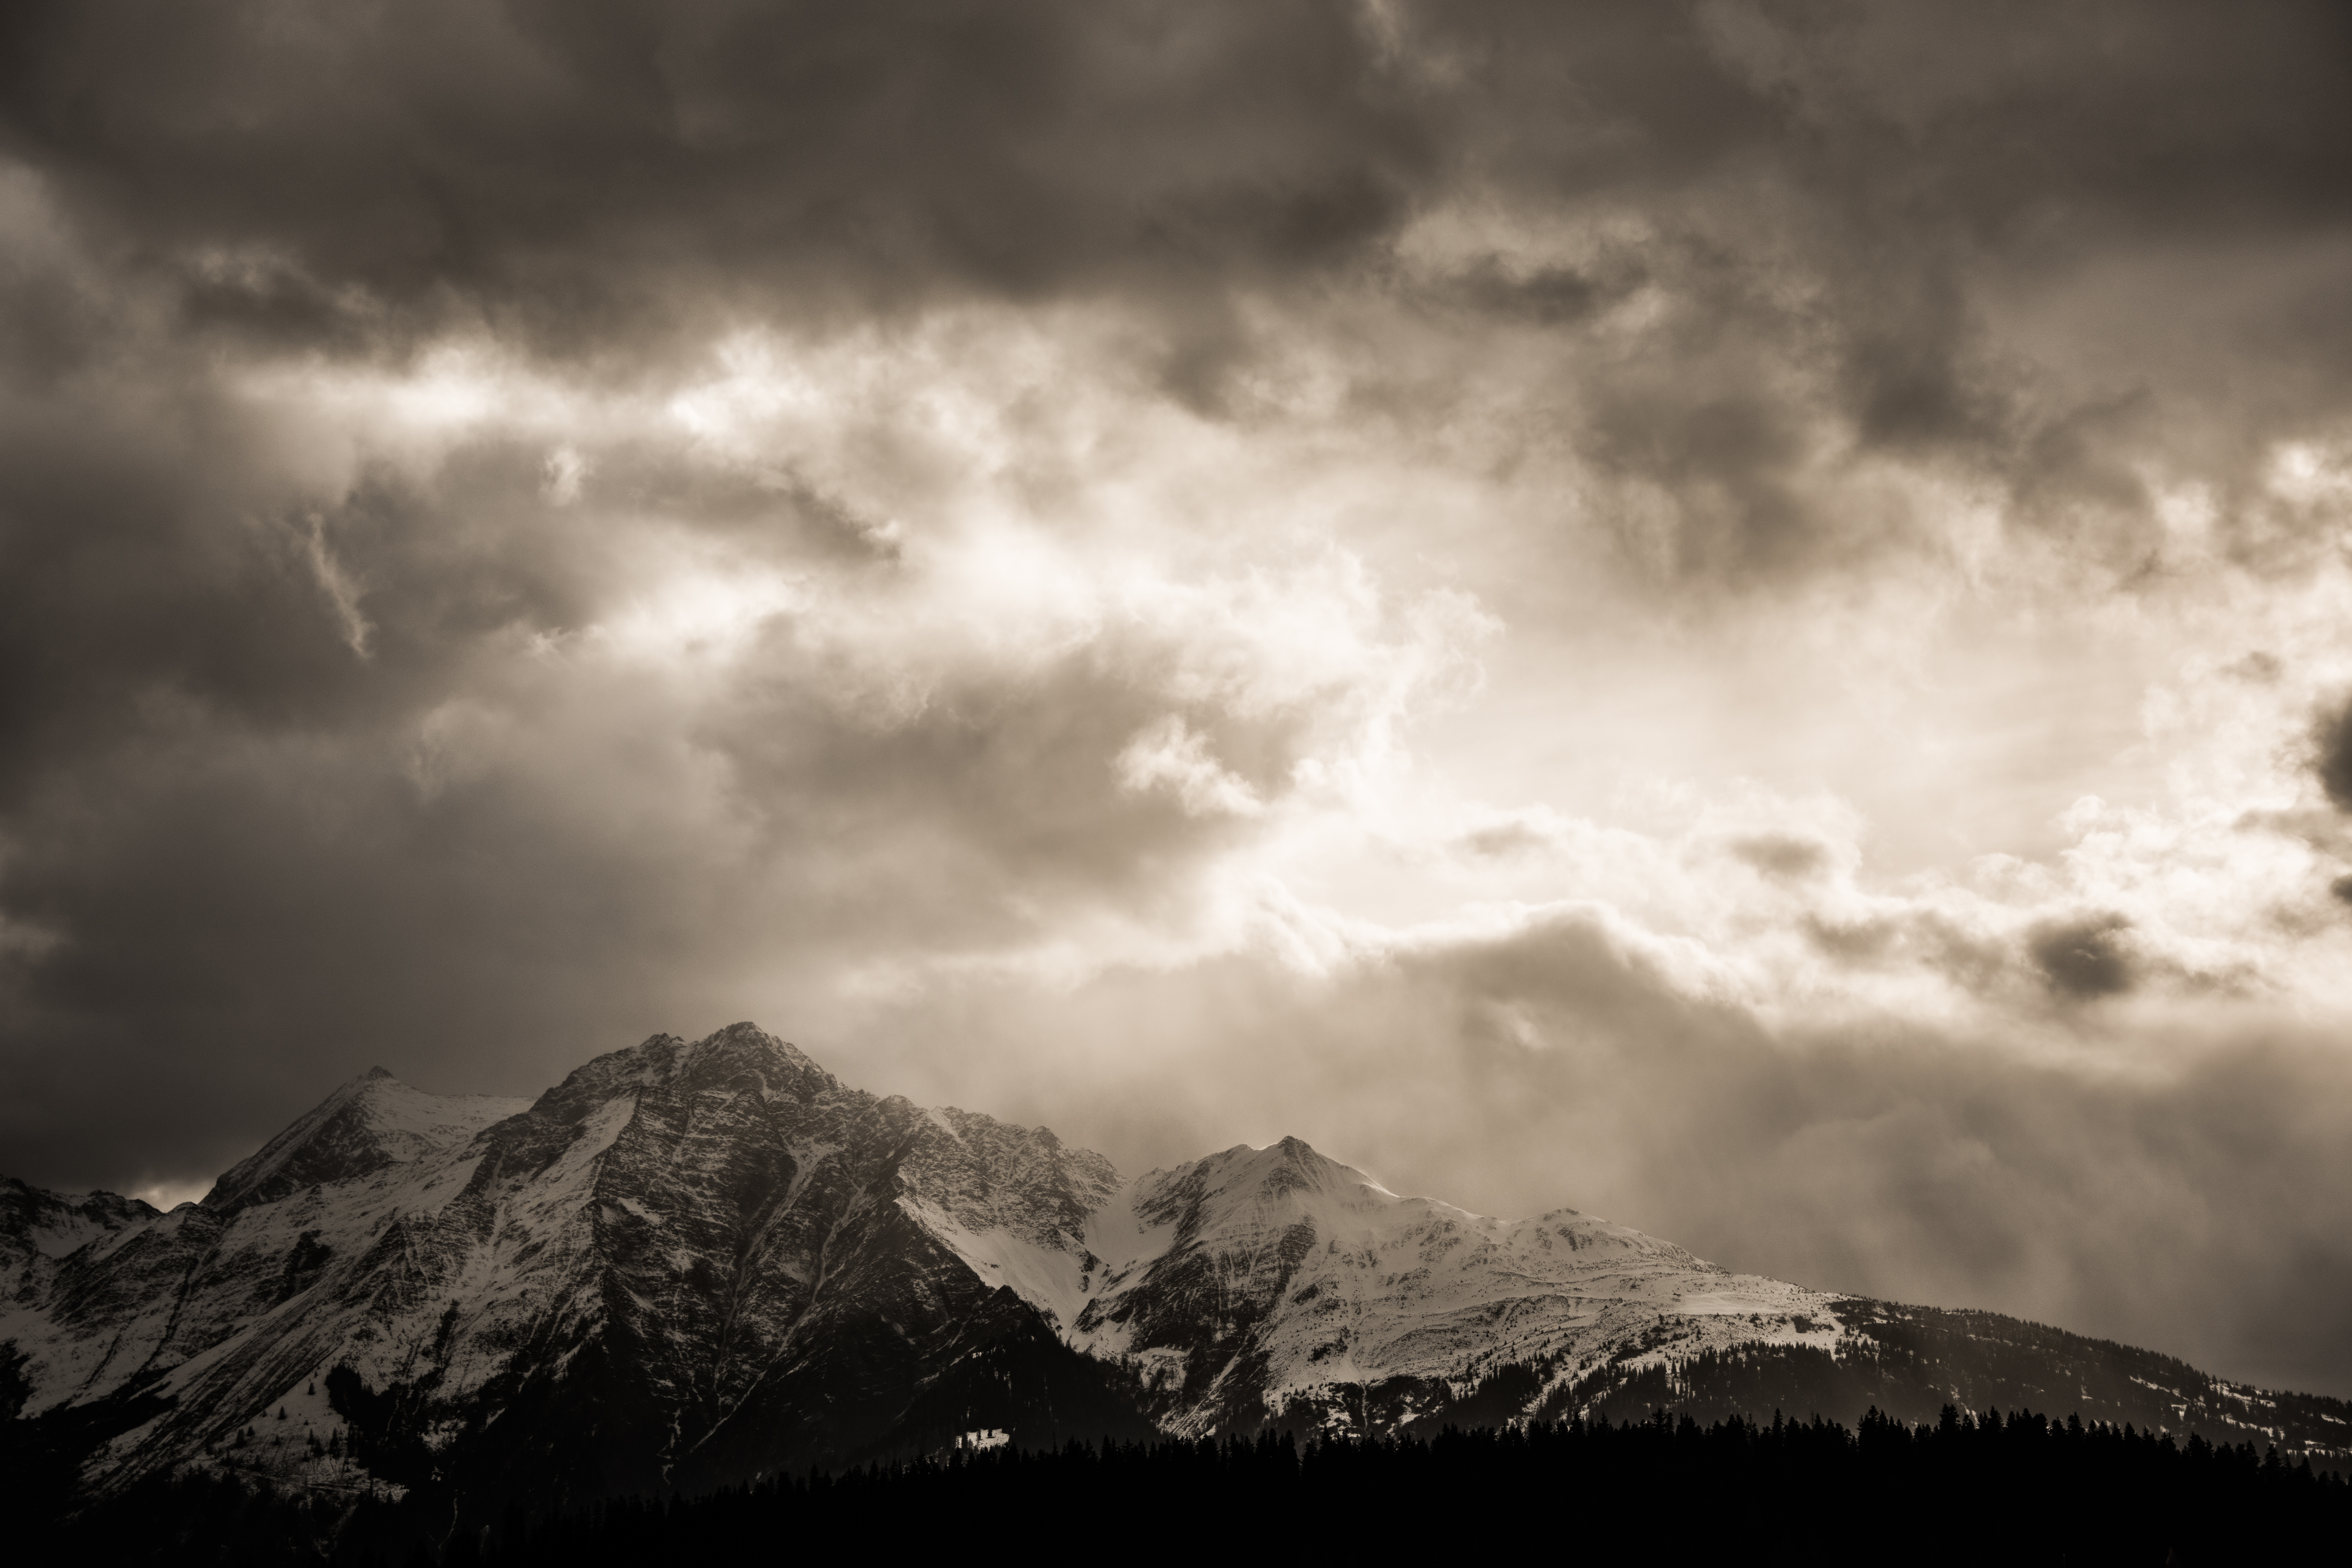
nature, mountain, snow, light, cloud, black and white, sky, sunlight, morning, hill, atmosphere, mountain range, weather, darkness, overcast, monochrome, meteorological phenomenon, monochrome photography, atmospheric phenomenon, mountainous landforms